Al-Ma'idah

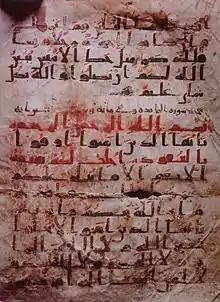
A page from an 8th century Qur'an. The black line between the red lines is the beginning of Surah Al-Mā'idah

Verses have been quoted to denounce killing, by using an abbreviated form such as, "If anyone kills a person, it would be as if he killed the whole people: and if anyone saved a life, it would be as if he saved the life of the whole people". The same formulation appears in the Mishnah in Sanhedrin. However, a columnist for "Mosaic" presents evidence suggesting that this coincidence is part of the Quran's critique of Judaism, and early Muslims were aware of this context.